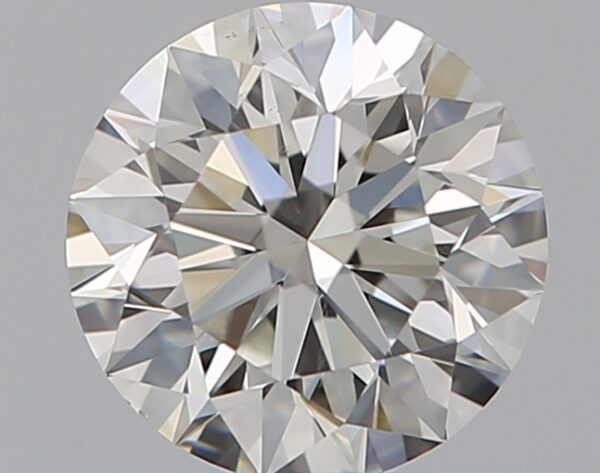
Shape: round
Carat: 0.5
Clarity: SI1
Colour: I
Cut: EX
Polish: EX
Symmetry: EX
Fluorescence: N
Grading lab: GIA
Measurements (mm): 5.05 x 5.08 x 3.18